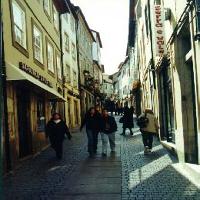
Weather: sun or clear